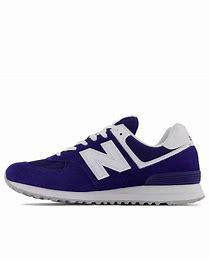
Brand: New
Model: Balance New Balance 574 Series